Penton

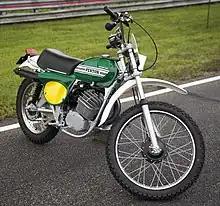
1974 Penton 125 Six Day

John Penton was an accomplished American off-road motorcycle racer. In 1950, Penton and his brothers opened a motorcycle dealership in Amherst, Ohio, where they sold BSA as well as BMW and NSU motorcycles. Penton became one of the top motorcycle enduro competitors in the nation, representing the United States seven times at the International Six Days Trial (now called International Six Days Enduro) between 1962 and 1970. The International Six Days Trial is a form of off-road motorcycle Olympics which is the oldest annual competition sanctioned by the FIM dating back to 1913.